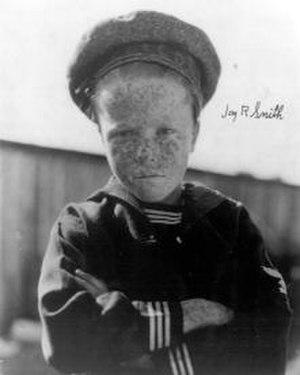
Jay R. Smith, est un acteur américain, connu pour avoir joué dans quelque épisodes de la série de films les Petites Canailles.